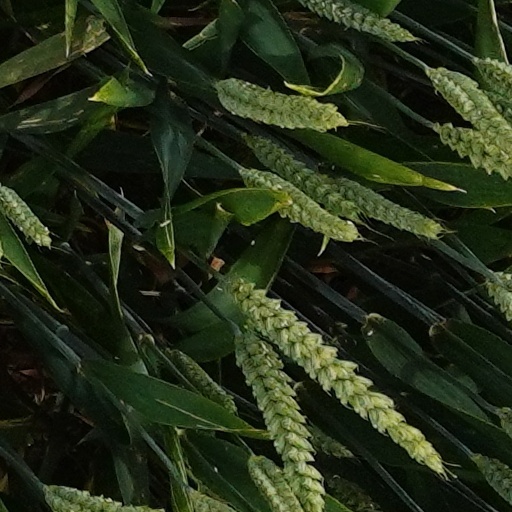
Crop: wheat